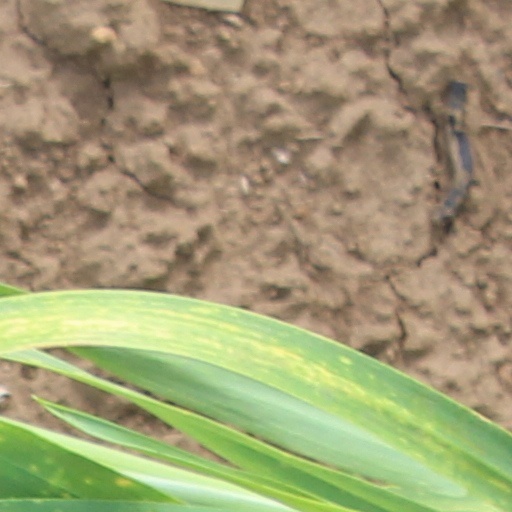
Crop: wheat